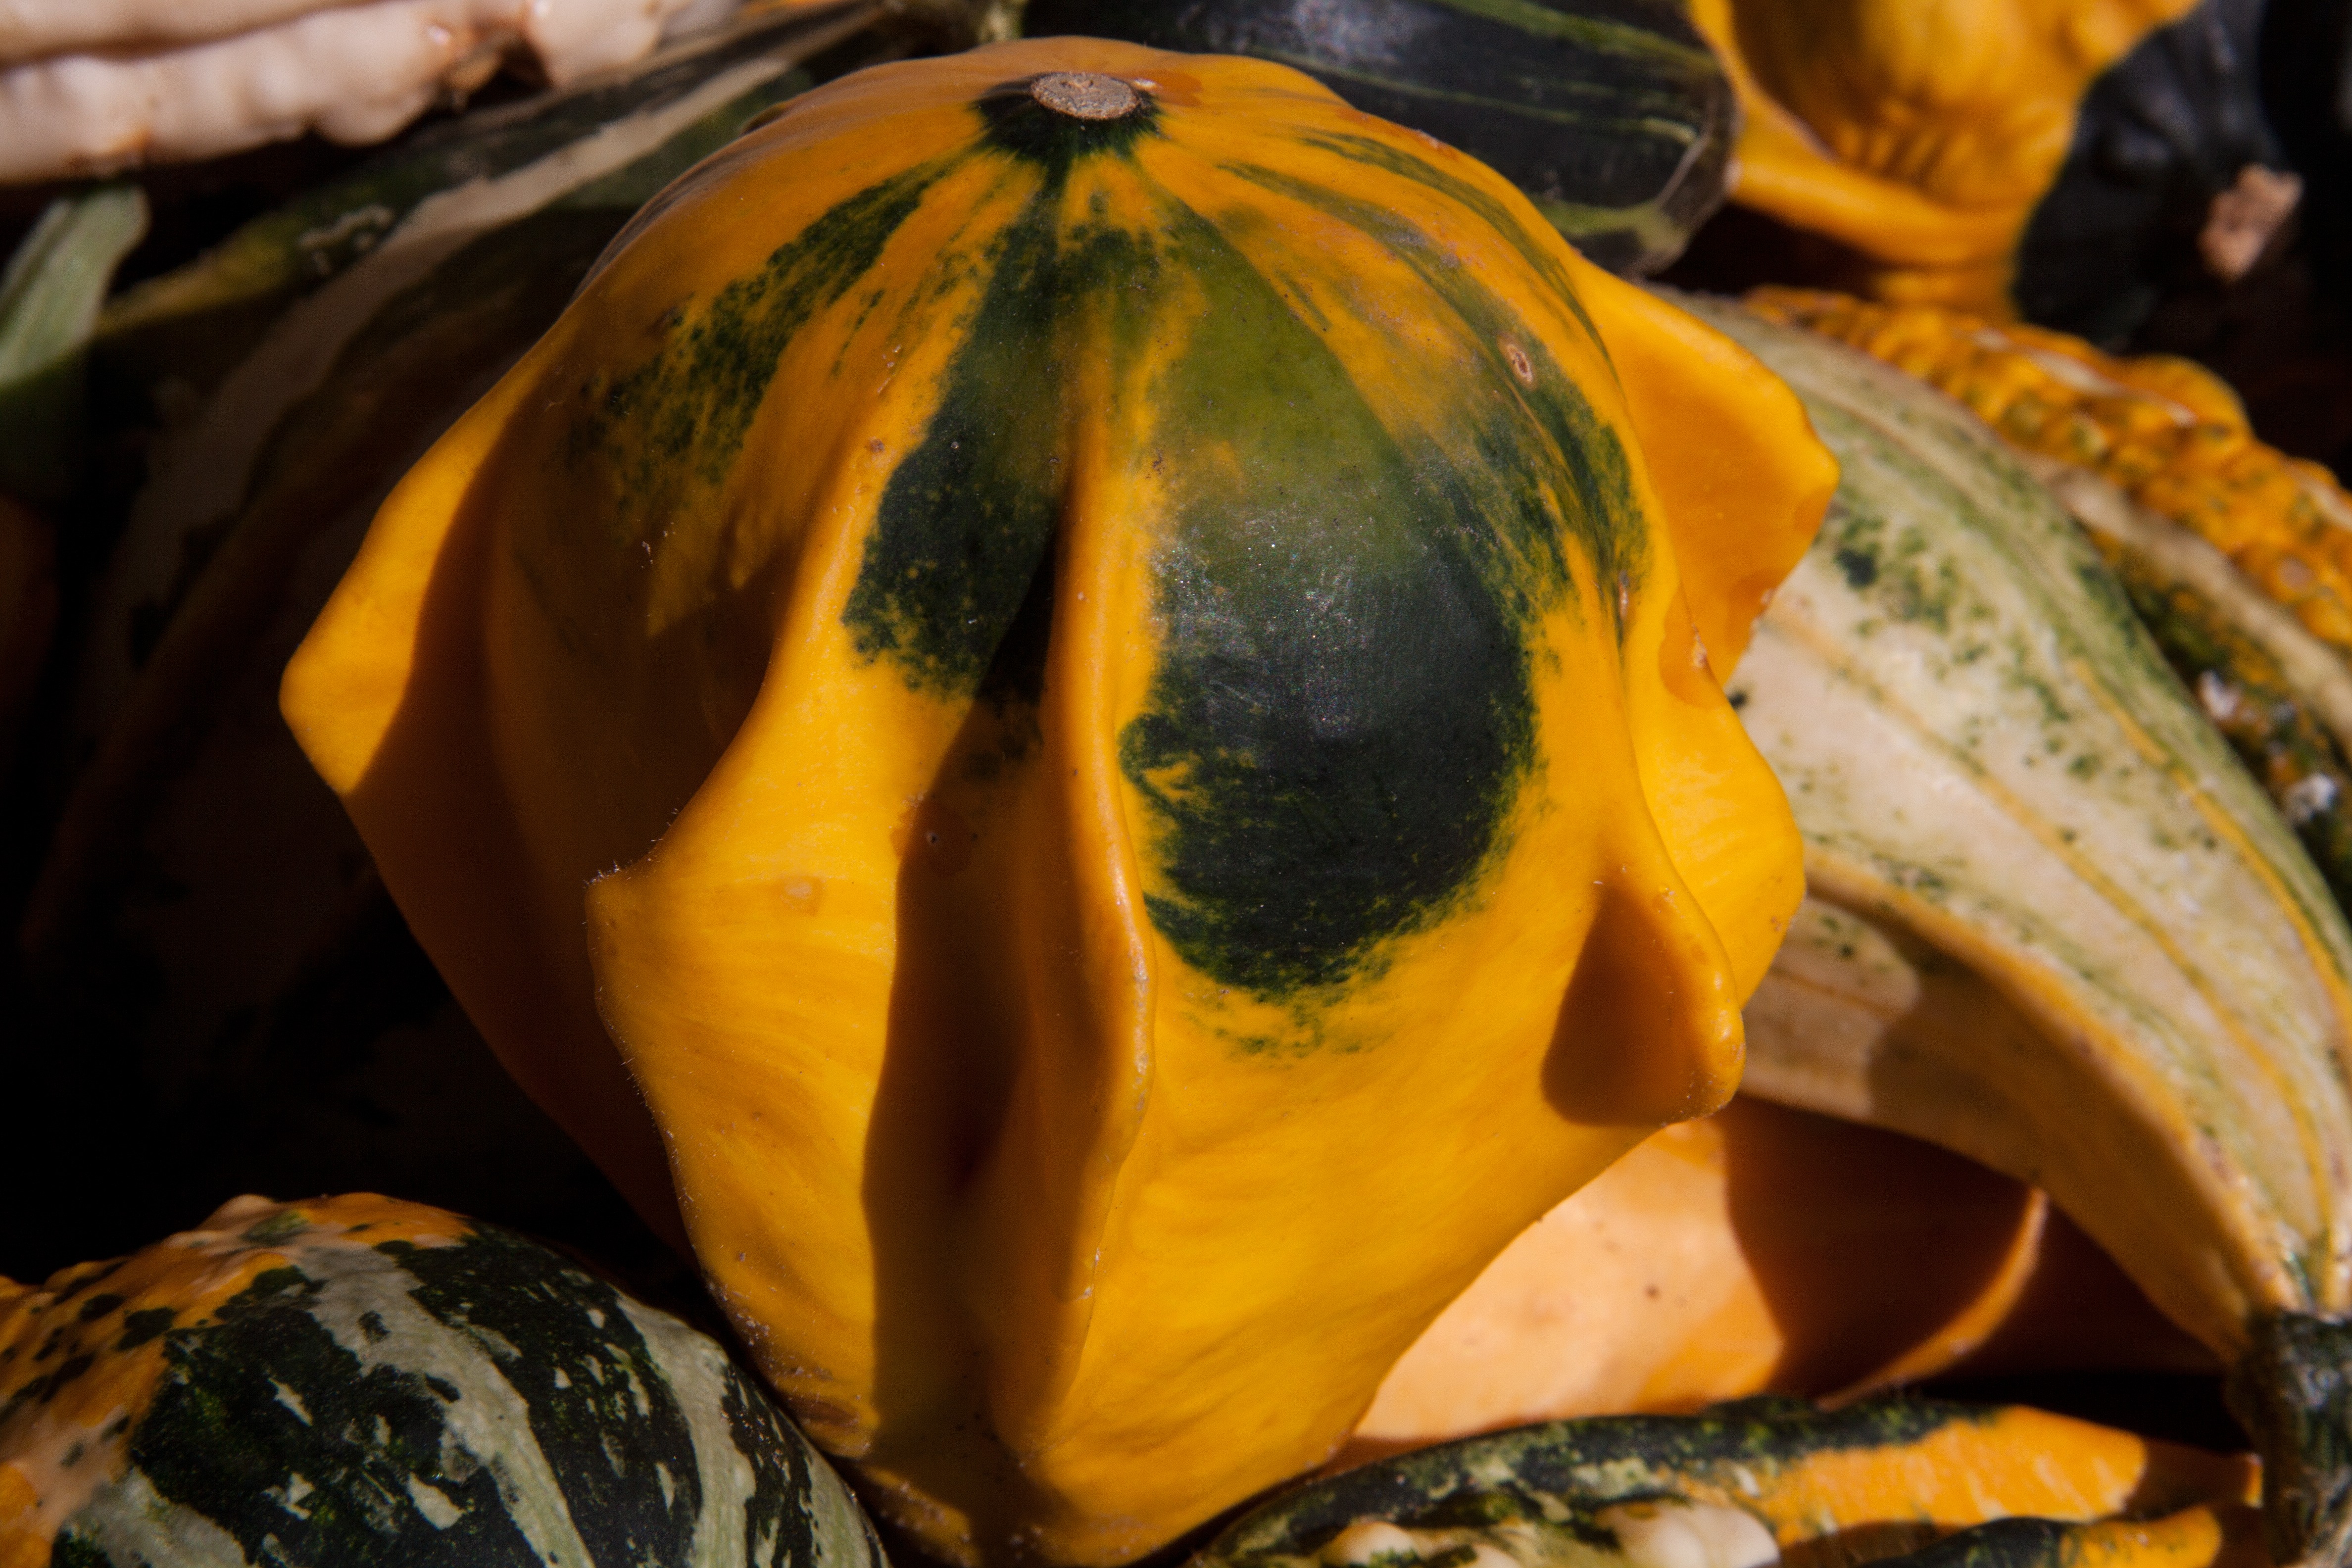
plant, white, fruit, food, green, produce, vegetable, autumn, pumpkin, colorful, yellow, agriculture, squash, gourd, cultivation, calabaza, carving, cucurbita, decorative squashes, cucurbitaceae, local food, winter squash, cucumber gourd and melon family, gourd order